Question: Please indicate a possible affordance area of jump_skis that can be used for attaching to boots
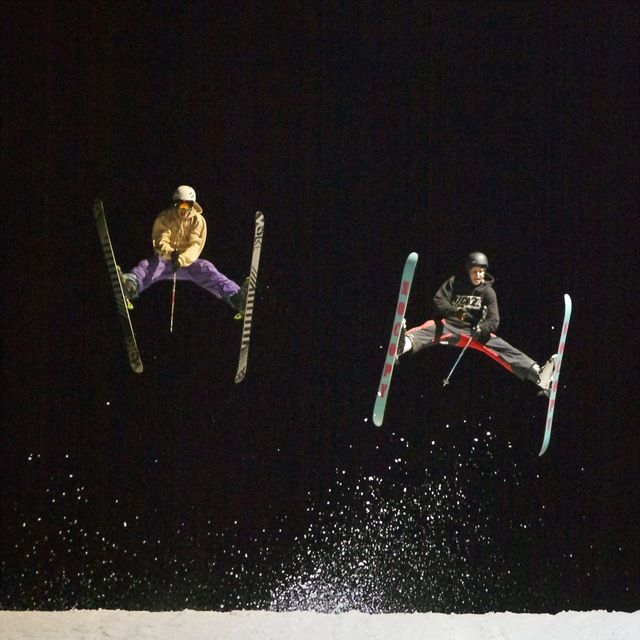
Answer: [369.982, 242.727, 422.355, 433.405]